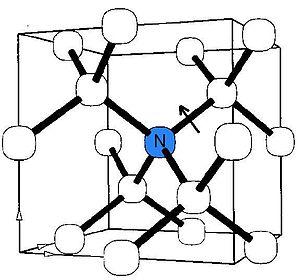
Un centre azote-lacune, ou centre NV, est l'un des nombreux types de défauts ponctuels présents dans la structure cristalline du diamant. Il résulte de la juxtaposition d'une lacune au contact d'un atome d'azote substitutionnel. Une telle structure présente des propriétés de photoluminescence qui peuvent aisément être observées pour un centre particulier, notamment ceux qui sont chargés négativement. Le spin des électrons localisés à l'échelle atomique au niveau des centre NV peut être contrôlé à température ambiante en appliquant un champ magnétique, un champ électrique, un rayonnement microonde ou visible, ou un ensemble de ces stimuli, ce qui provoque de fortes résonances avec l'intensité et la longueur d'onde de la photoluminescence. Ces résonances peuvent être expliquées à partir du spin des électrons par des phénomènes tels que l'intrication quantique, l'interaction spin-orbite et les oscillations de Rabi, et analysés à l'aide de théories avancées en optique quantique.